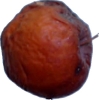
Label: apples